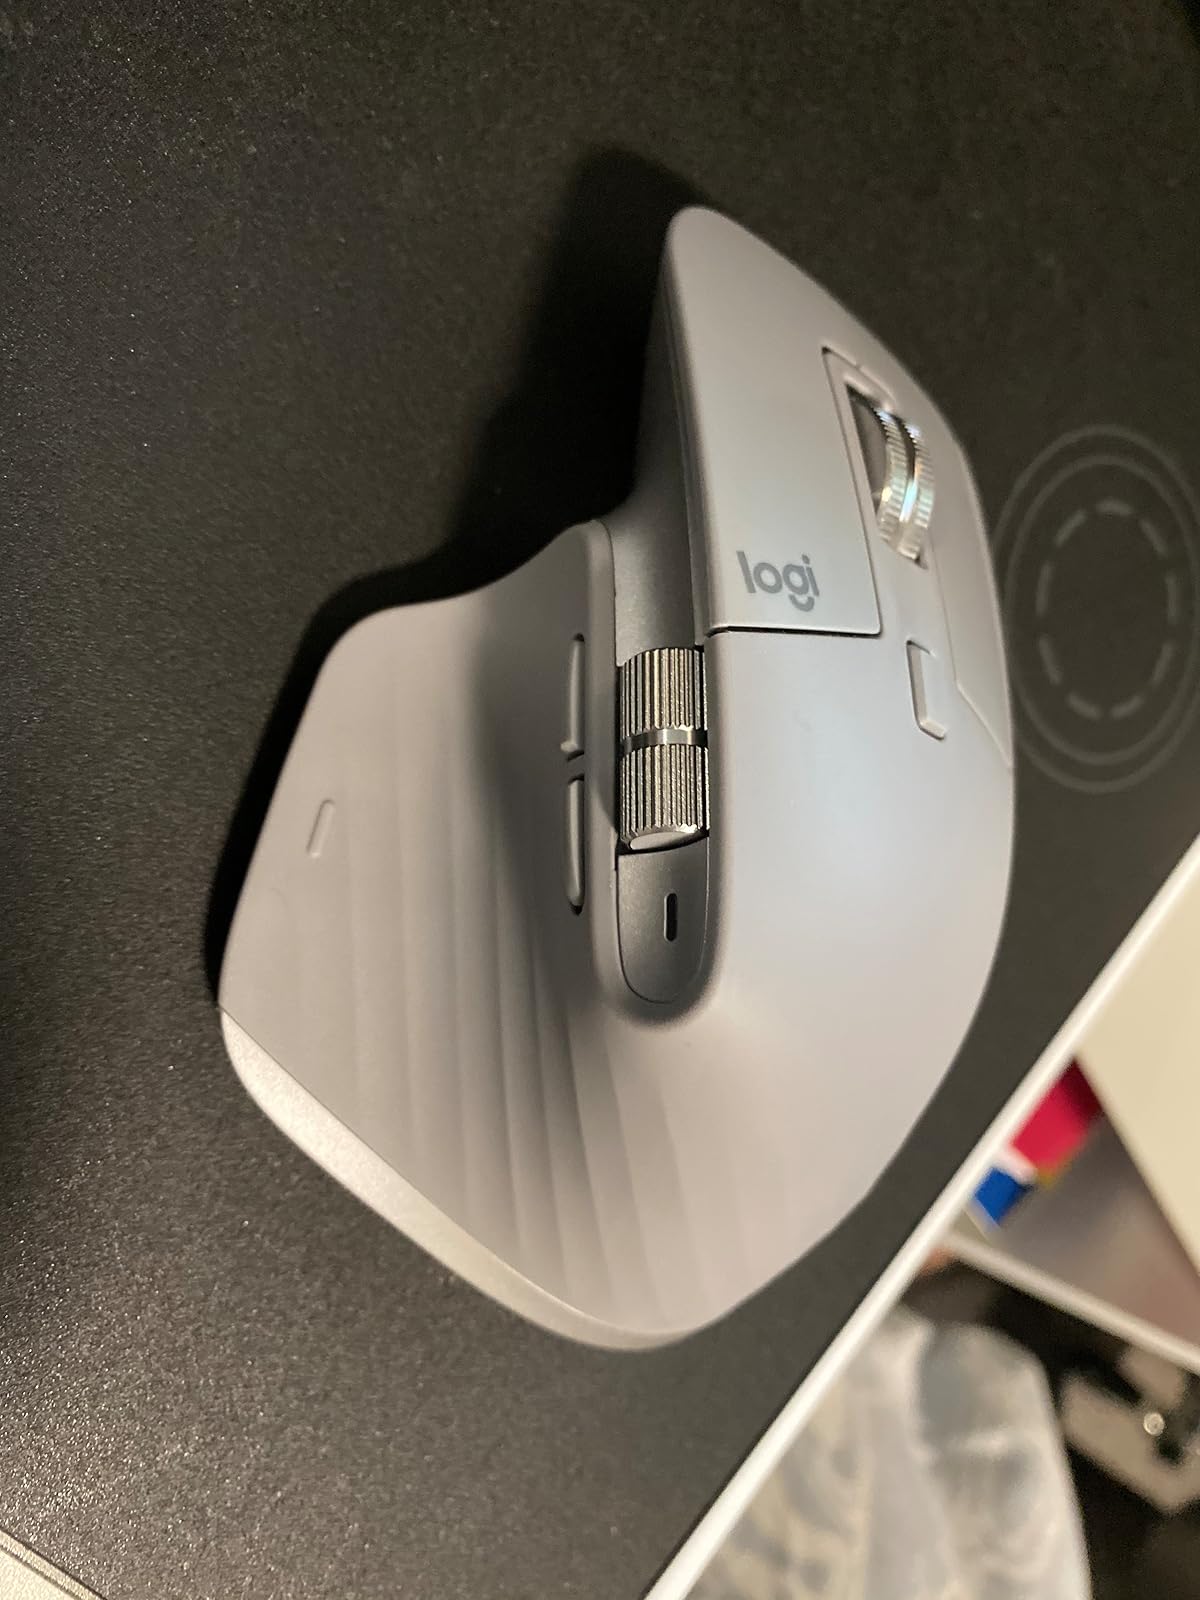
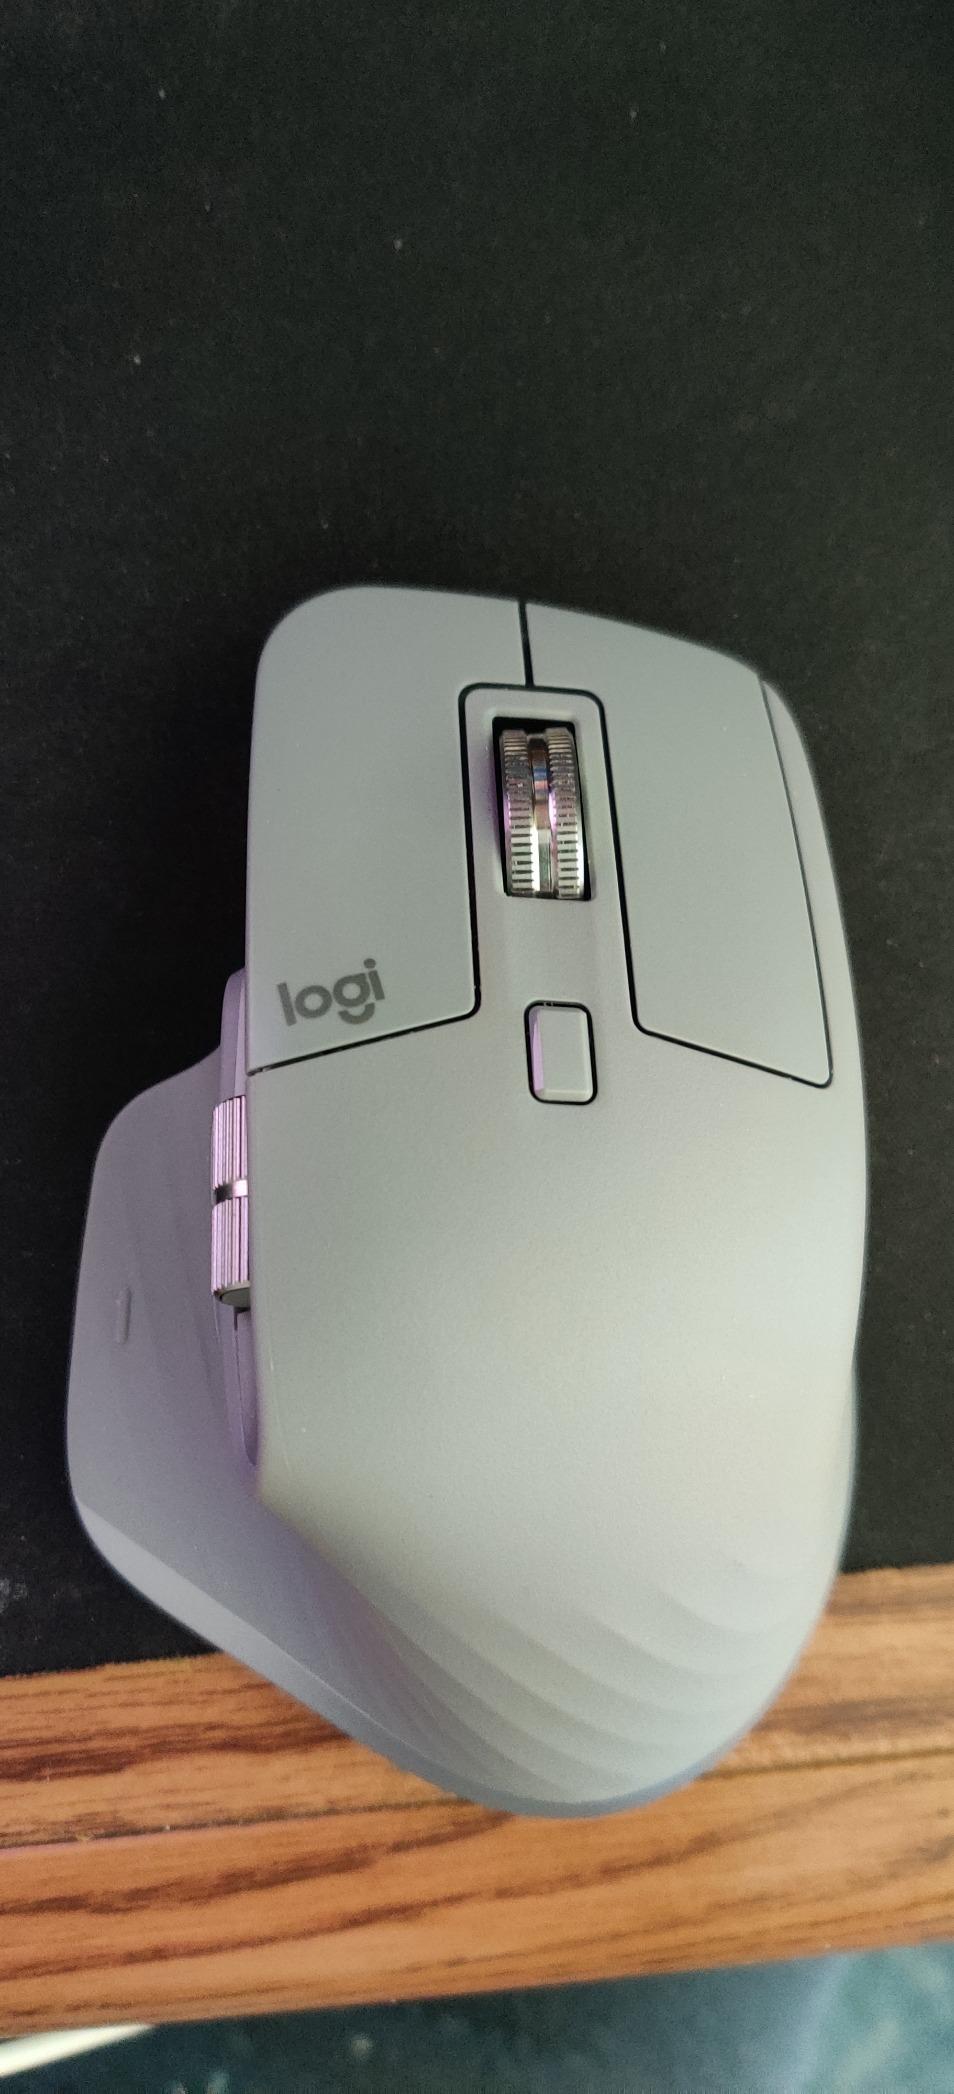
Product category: mouse
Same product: yes